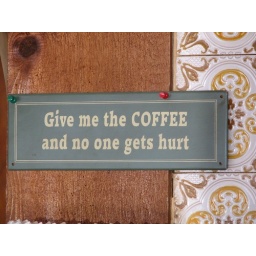
sign in the donut house